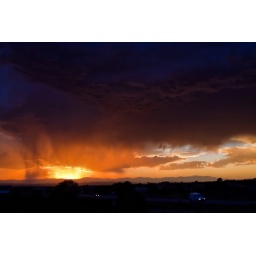
wide view, late in the sunset. note the bright orange on the left, the sky blue on the right.